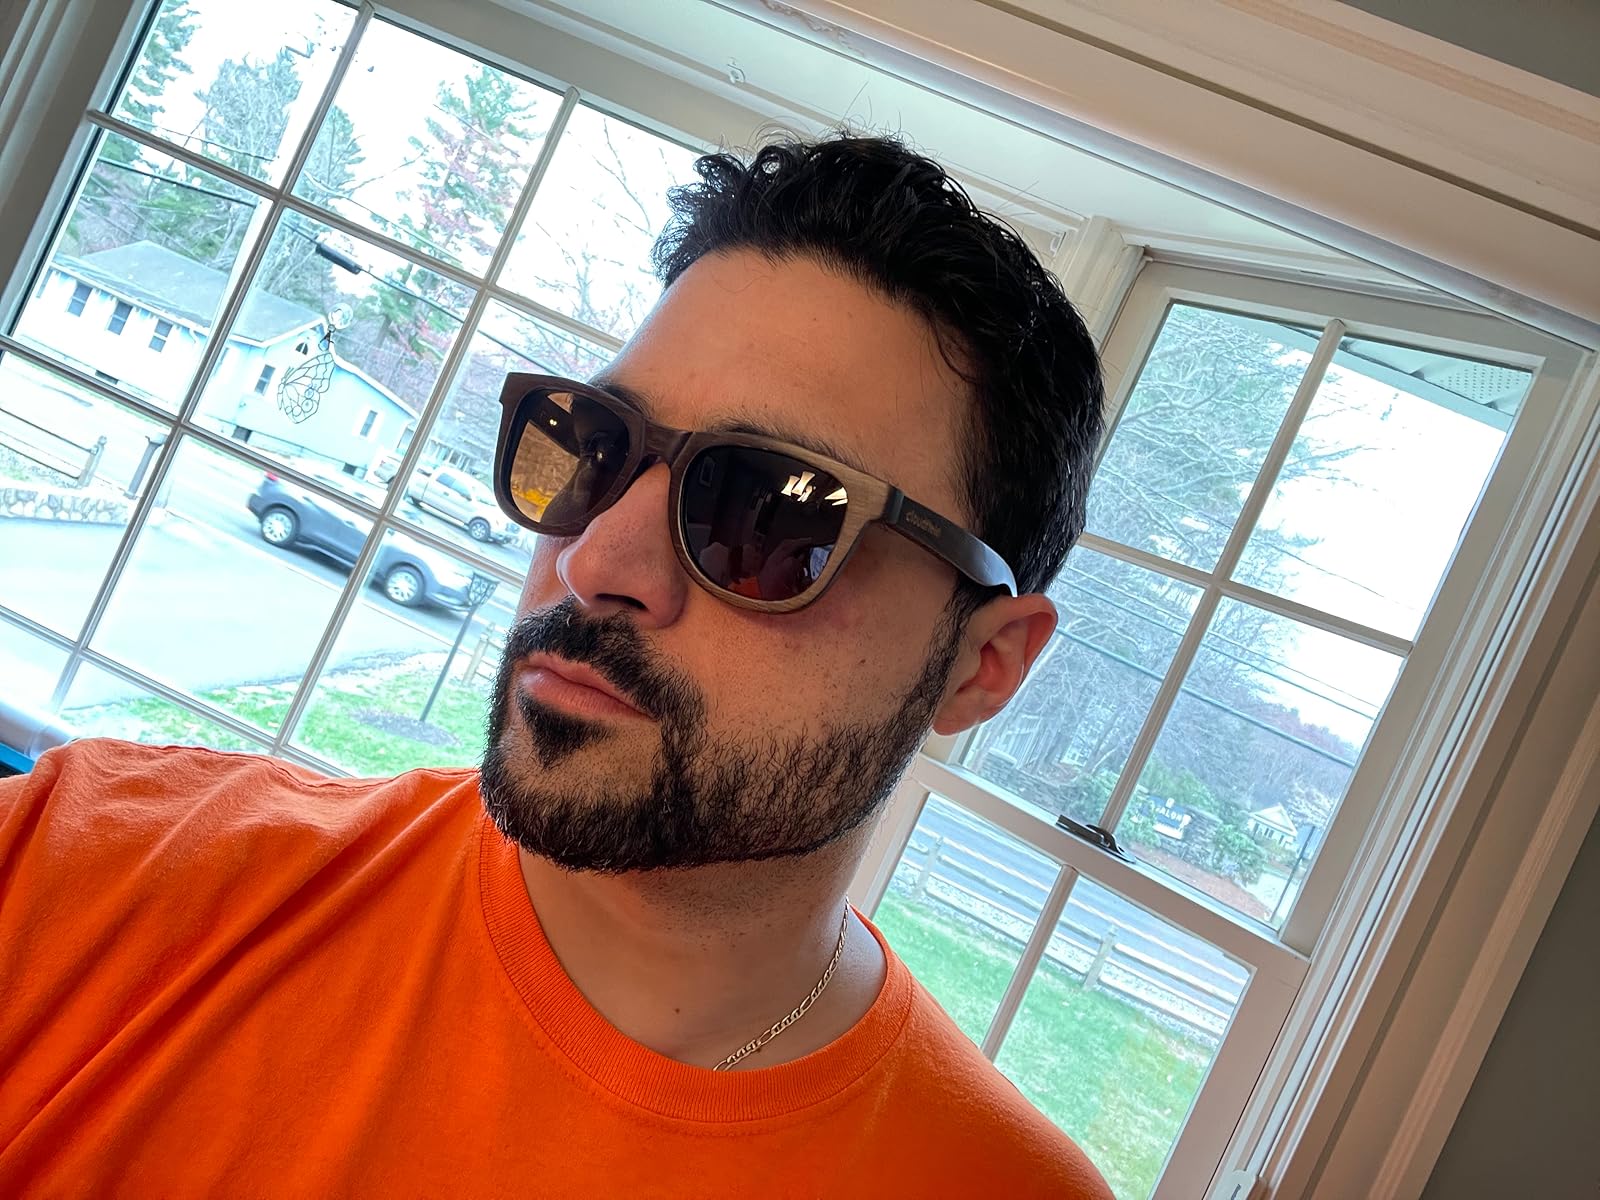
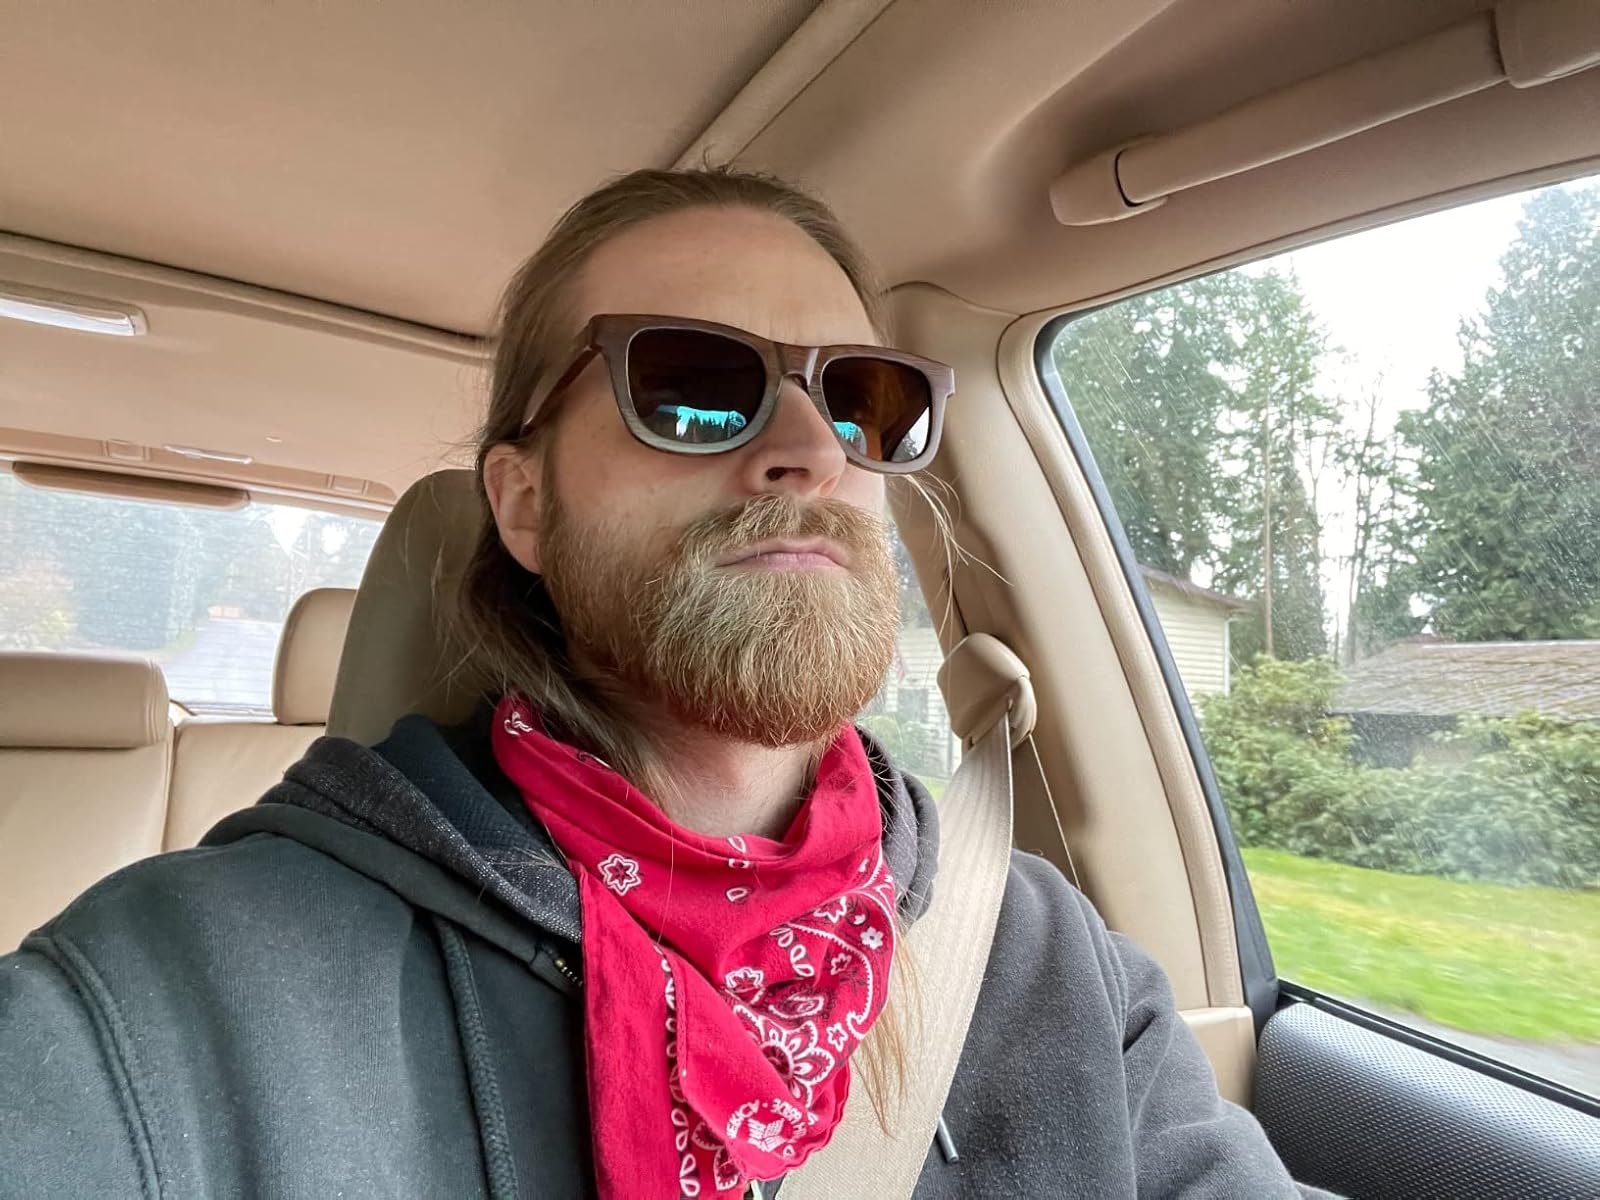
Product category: accessories_sunglasses
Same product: yes